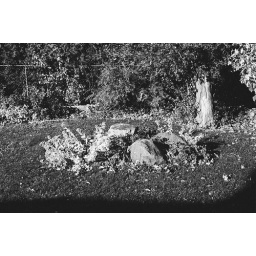
here's some rocks that have sat in the backyard since we had the house built.